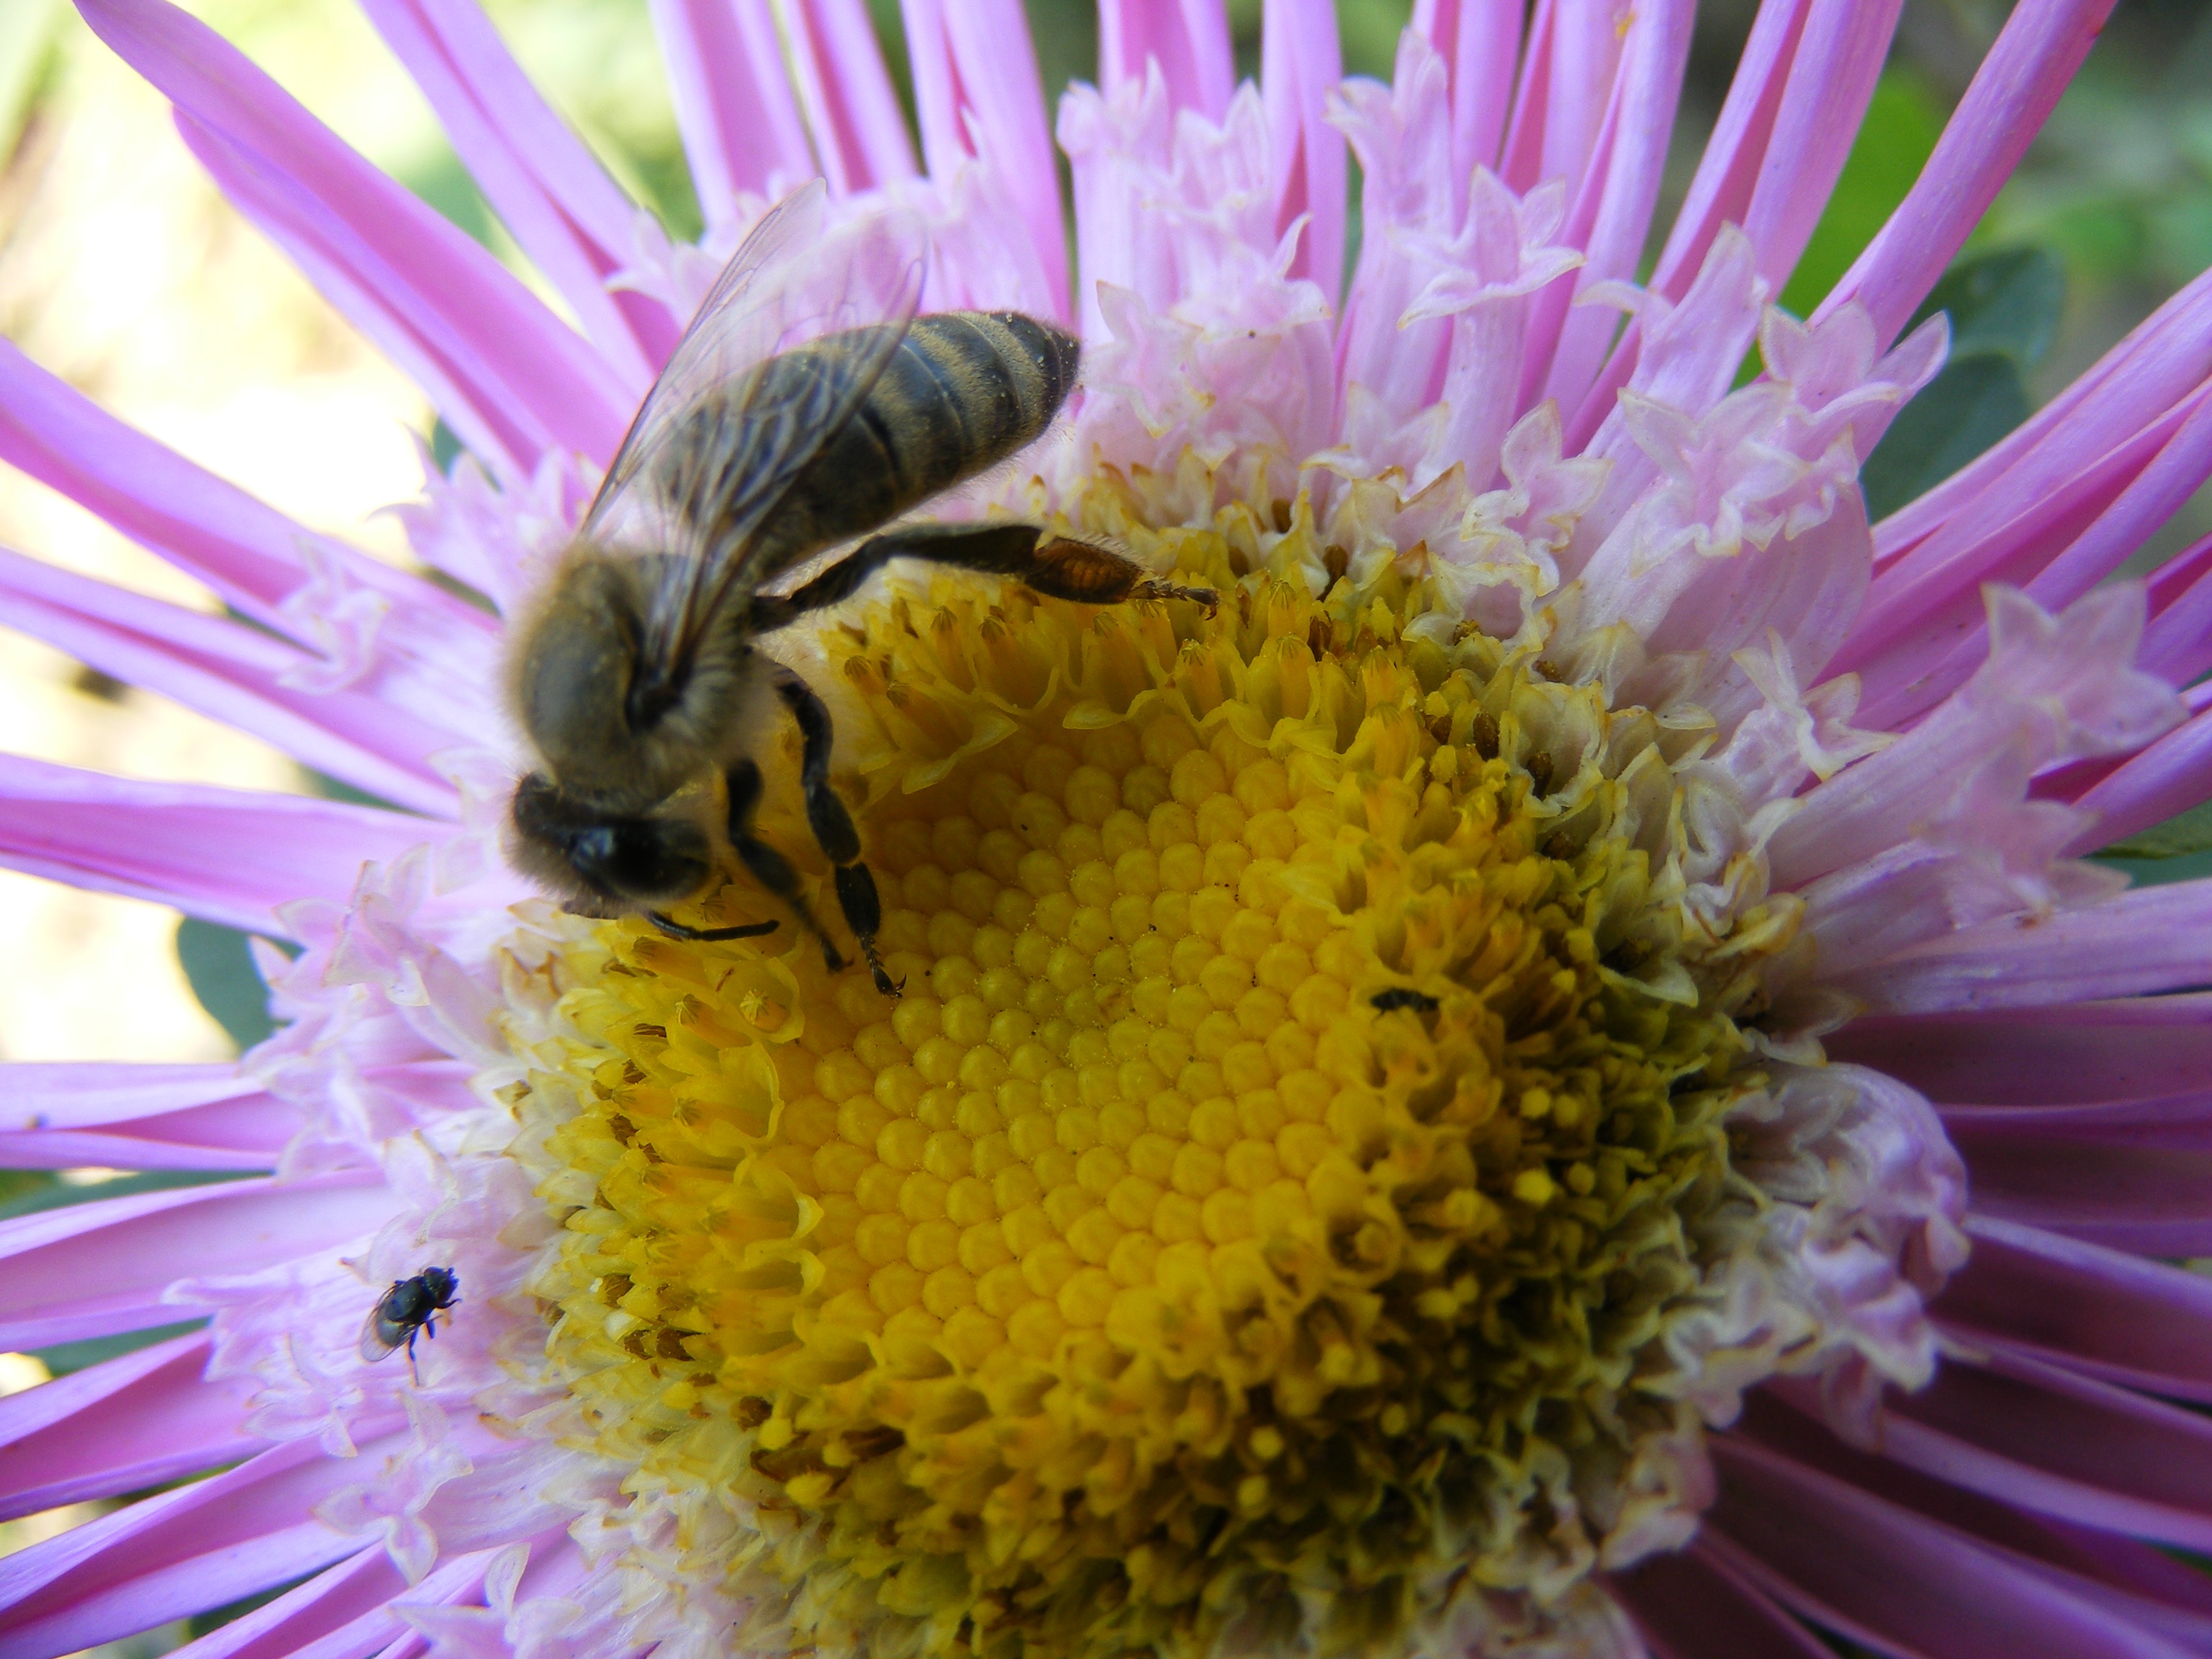
plant, flower, petal, pollen, insect, macro, botany, yellow, flora, fauna, invertebrate, close up, petals, bee, nectar, insecta, macro photography, flowering plant, honey bee, daisy family, mov, land plant, membrane winged insect